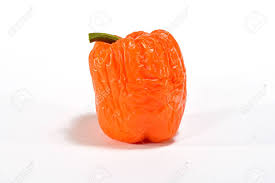
Waste category: biological